Ōyamazaki Station

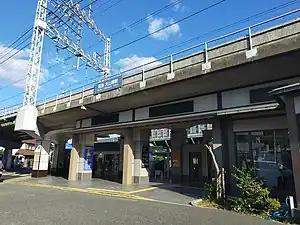
Ōyamazaki Station, October 2022

is a passenger railway station located in the town of Ōyamazaki, Otokuni District, Kyoto Prefecture, Japan. It is operated by the private transportation company Hankyu Railway.